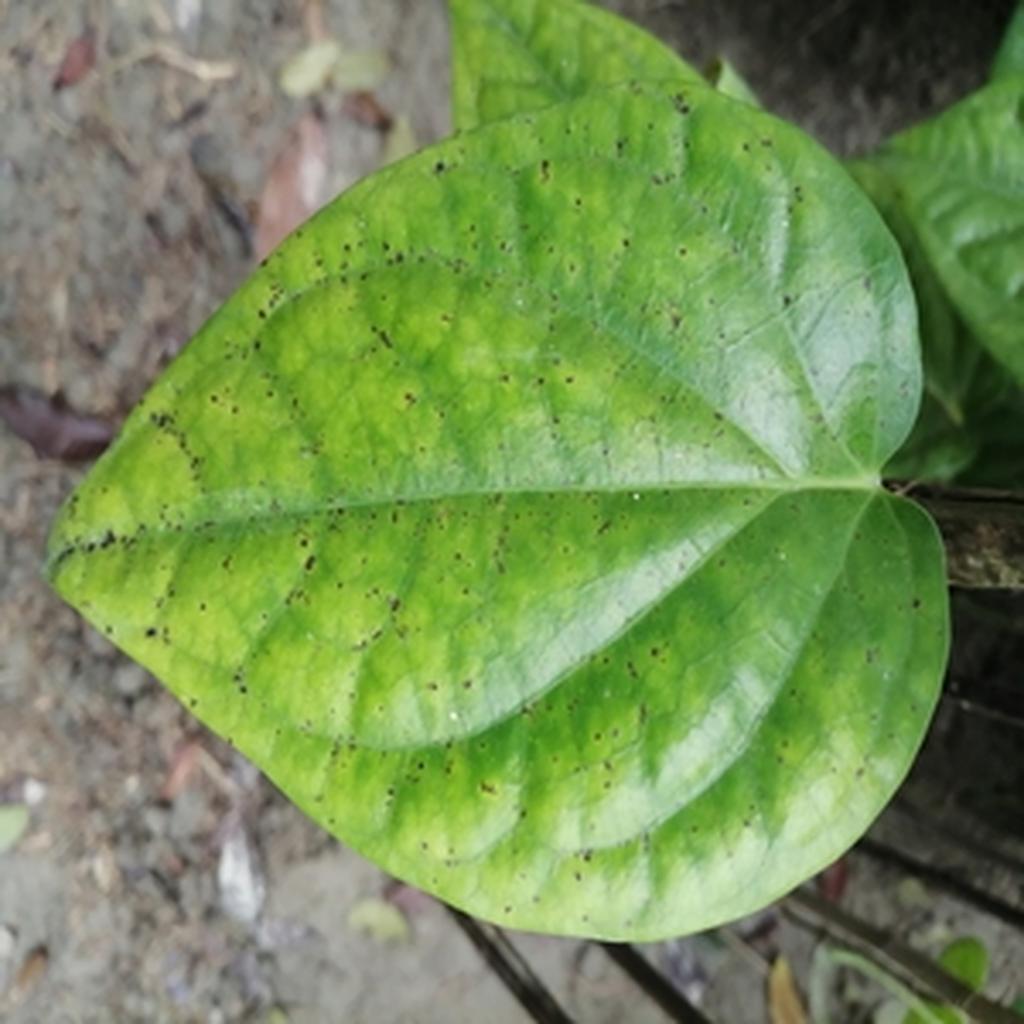
Label: Leaf_Spot